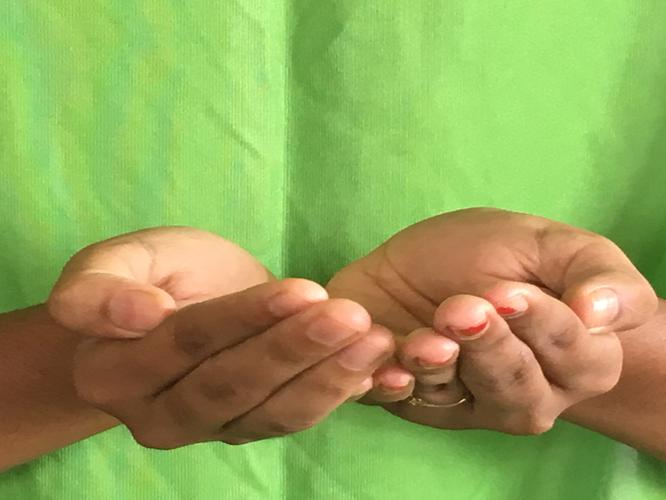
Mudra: Pushpaputa
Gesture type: double_hand